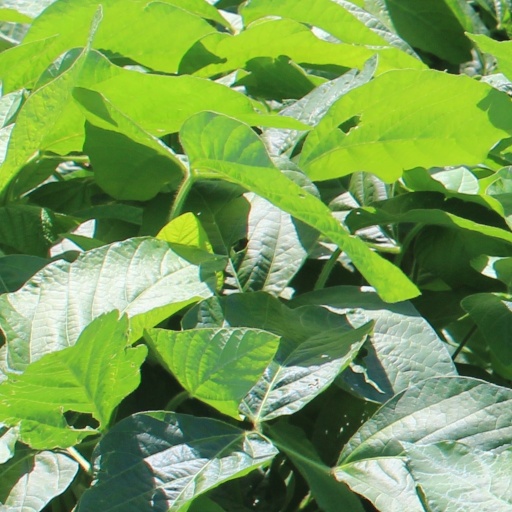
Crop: soybean